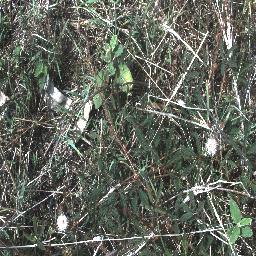
Label: negative